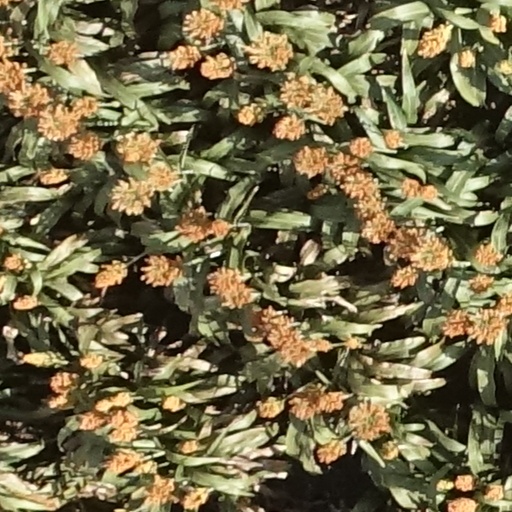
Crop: sorghum